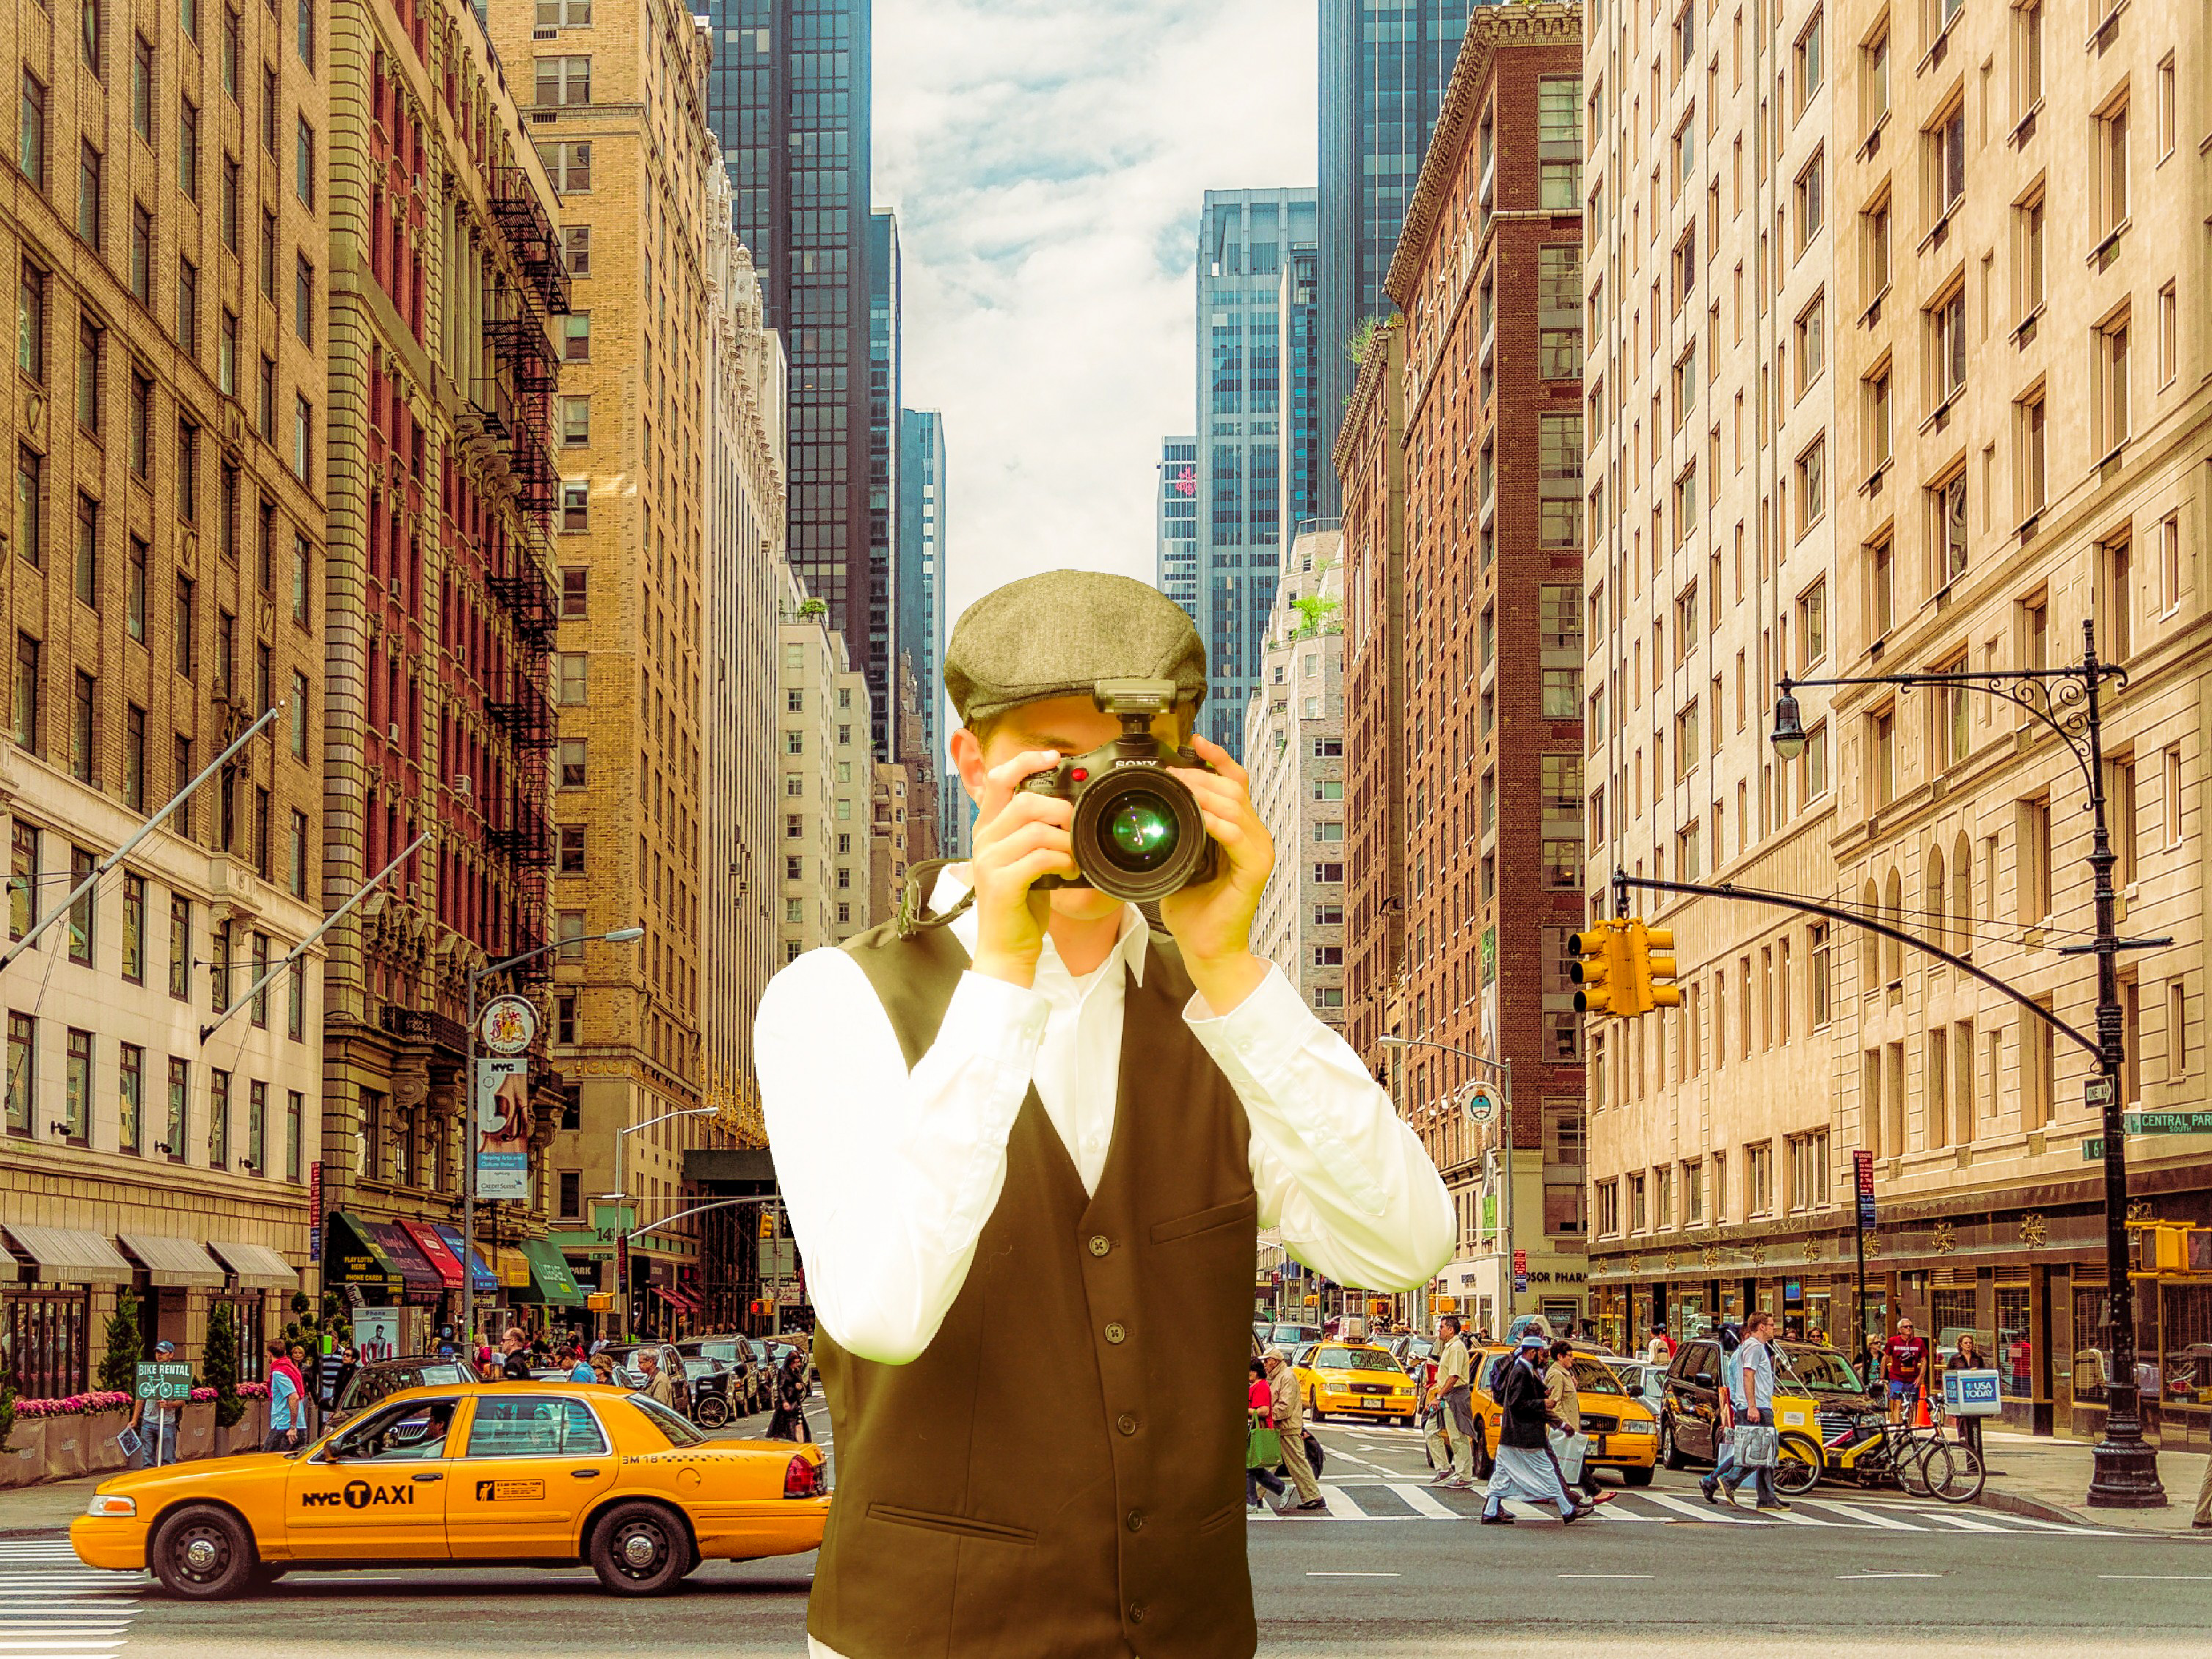
photographer, professional, camera, digital, dslr, guy, hobby, holding, job, journalist, lens, architecture, new york city, manhattan, buildings, cars, city, cityscape, downtown, pedestrian crossing, people, road, street, traffic, urban, urban area, yellow, metropolitan area, human settlement, metropolis, moustache, vehicle, thoroughfare, taxi, car, travel, city car